Fu Ssu-nien

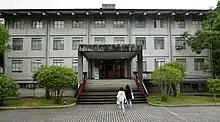
Fu Ssu-nien Library

The Fu Ssu-nien Library of the Institute of History and Philology of the Academia Sinica in Taiwan was named in his honor.